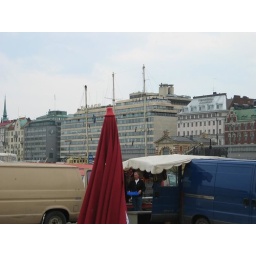
Morning coffee at the market near the water as suggested by our hosts. Market was just getting rolling for the day.